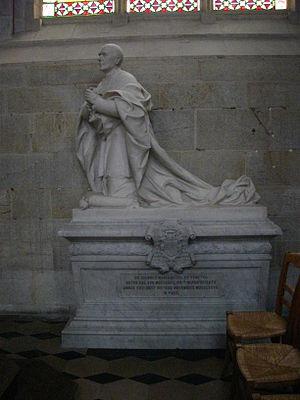
Tombeau de Monseigneur Jean-Marie Bécel dans la cathédrale Saint-Pierre de Vannes (Morbihan, France)
Cette page est destinée à fournir une liste non exhaustive des principaux orants funéraires situés en France. Elle est articulée dans l'ordre géographique, par département, puis par commune, puis par lieu ou édifice, puis par personnage par ordre chronologique.